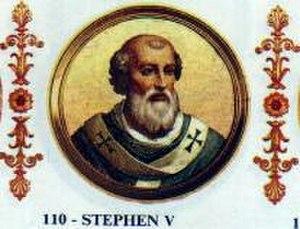
Les tombes papales dans l'ancienne basilique Saint-Pierre, alors appelée basilique de Constantin, se situaient à l'emplacement de la Basilique Saint-Pierre du Vatican. Elles sont construites à partir du Vᵉ siècle jusqu'au XVIᵉ siècle. La majorité de ces tombes a été détruite entre le XVIᵉ siècle et le XVIIᵉ siècle, en raison de la démolition de la vieille basilique Saint-Pierre, à l'exception d'une tombe détruite lors du Sac de Rome par les Sarrasins. Le reste a été transféré, pour une partie dans la basilique, moderne, de Saint-Pierre du Vatican, implantée sur le site de la basilique primitive mais aussi, pour quelques-unes, dans d'autres églises de Rome.
Cette page dresse une liste de personnalités mortes au cours de l'année 891 :
Étienne V, est vraisemblablement né à Rome à une date inconnue. Il succède à Adrien III en tant que 110ᵉ pape de l'Église catholique de septembre 885 jusqu'à sa mort, en septembre 891 à Rome. Son successeur sera Formose. Il est enterré dans l'antique basilique vaticane. Sa tombe est toujours présente dans l'actuelle basilique Saint-Pierre.